The Adventure of the Bruce-Partington Plans

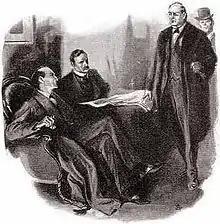
Mycroft Holmes visiting his brother, 1908 illustration by Arthur Twidle in "The Strand Magazine"

"The Adventure of the Bruce-Partington Plans" is one of the 56 Sherlock Holmes short stories written by Sir Arthur Conan Doyle. It is one of eight stories in the cycle collected as "His Last Bow" (1917), and is the second and final main appearance of Mycroft Holmes. It was originally published in "The Strand Magazine" in the United Kingdom and in "Collier's" in the United States in 1908.